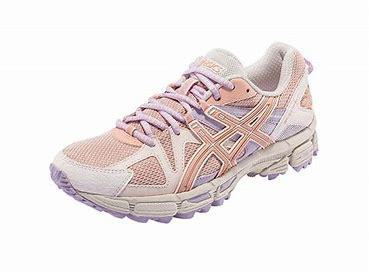
Brand: Asics
Model: Gel Kahana 8